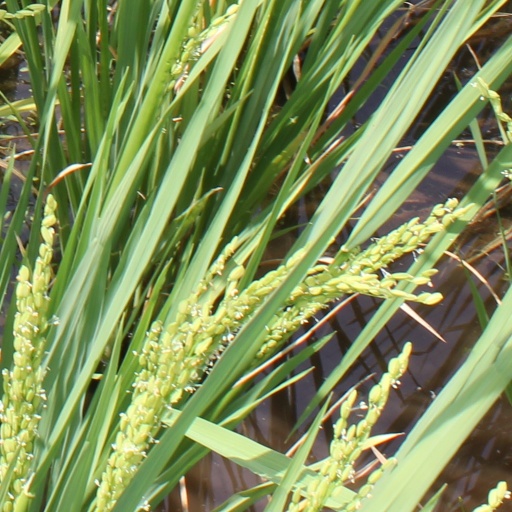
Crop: rice